South African Class 7D 4-8-0

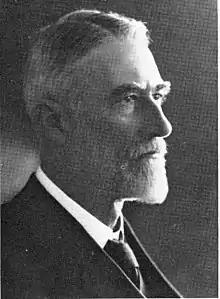
H.M. Beatty

Between 1899 and 1903, 52 such Cape 7th Class 4-8-0 steam locomotives were built for the Beira and Mashonaland and Rhodesia Railways (BMR), later the Rhodesia Railways (RR). These locomotives were acquired by Southern Rhodesia at the time when railways were still expanding from South Africa via the Bechuanaland Protectorate into Southern Rhodesia in the southwest, and from Beira in Mozambique to Umtali in the east, and while the Second Boer War was in progress. At the time, the system was composed of several smaller railways, still largely under construction, which were eventually all linked up in 1902. These were: